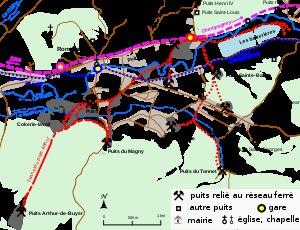
Le réseau ferré des houillères de Ronchamp est un ancien réseau industriel de voies ferrées desservant les houillères de Ronchamp. Il est situé dans le département français de la Haute-Saône et la région de Bourgogne-Franche-Comté. La liaison entre le réseau ferré local des mines et la ligne de Paris-Est à Mulhouse-Ville s'effectue à proximité de la gare de Ronchamp via une gare spécifique raccordée à la ligne principale.
Ronchamp est une commune française située dans le département de la Haute-Saône en région Bourgogne-Franche-Comté. Elle est le siège de la communauté de communes Rahin et Chérimont.